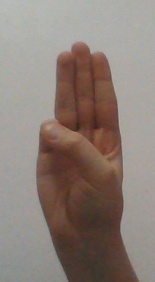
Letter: thaa